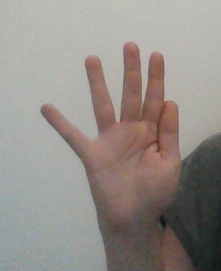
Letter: sheen